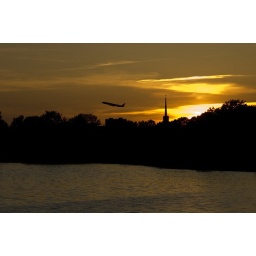
someone's leaving on a plane while the sun is setting in the sky, taken from the lighthouse pier in lachine, montreal, quebec